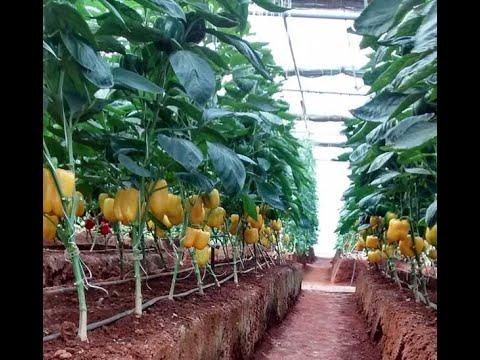
kimejaa mimea ya pilipili hoho yenye matunda ya rangi ya manjano. Mimea imepanda kwa safu ndefu na inaonekana imehifadhiwa vizuri, huku ikionyesha majani makubwa ya pilipili nyingi zenye rangi ya manjano. Mfumo wa umwagiliaji wa matone unaonekana chini ya mimea, ukitoa maji moja kwa moja kwenye mizizi. Njia ndogo ya udongo mwekundu inapatikana katikati ya safu.